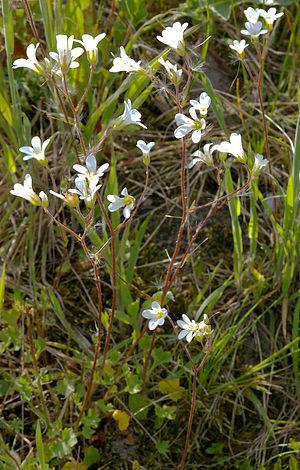
La Saxifrage granulée ou Saxifrage à bulbilles est une plante herbacée vivace de la famille des Saxifragacées.